Block Island

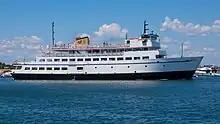
Ferryboat "Carol Jean" departing Block Island in July 2015

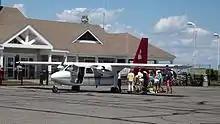
New England Airlines Britten-Norman Islander at Block Island

There are 17 miles of beach on Block Island. Crescent Beach can be viewed from the Pt. Judith Ferry and the New London Express Ferry on the way to the island. It contains five smaller beaches: Fred Benson Town Beach (popularly known as State Beach), Surf Beach, Scotch Beach, Rouse's Beach, and Mansion Beach, all of which are located on Corn Neck Road. North of Mansion Beach are Clayhead and Pots & Kettles. Clayhead is a set of cliffs which can be seen from the ferry in from Point Judith or New London. This area is rocky and contains iron-rich clay deposits, and is a popular area for shell and rock hunting.